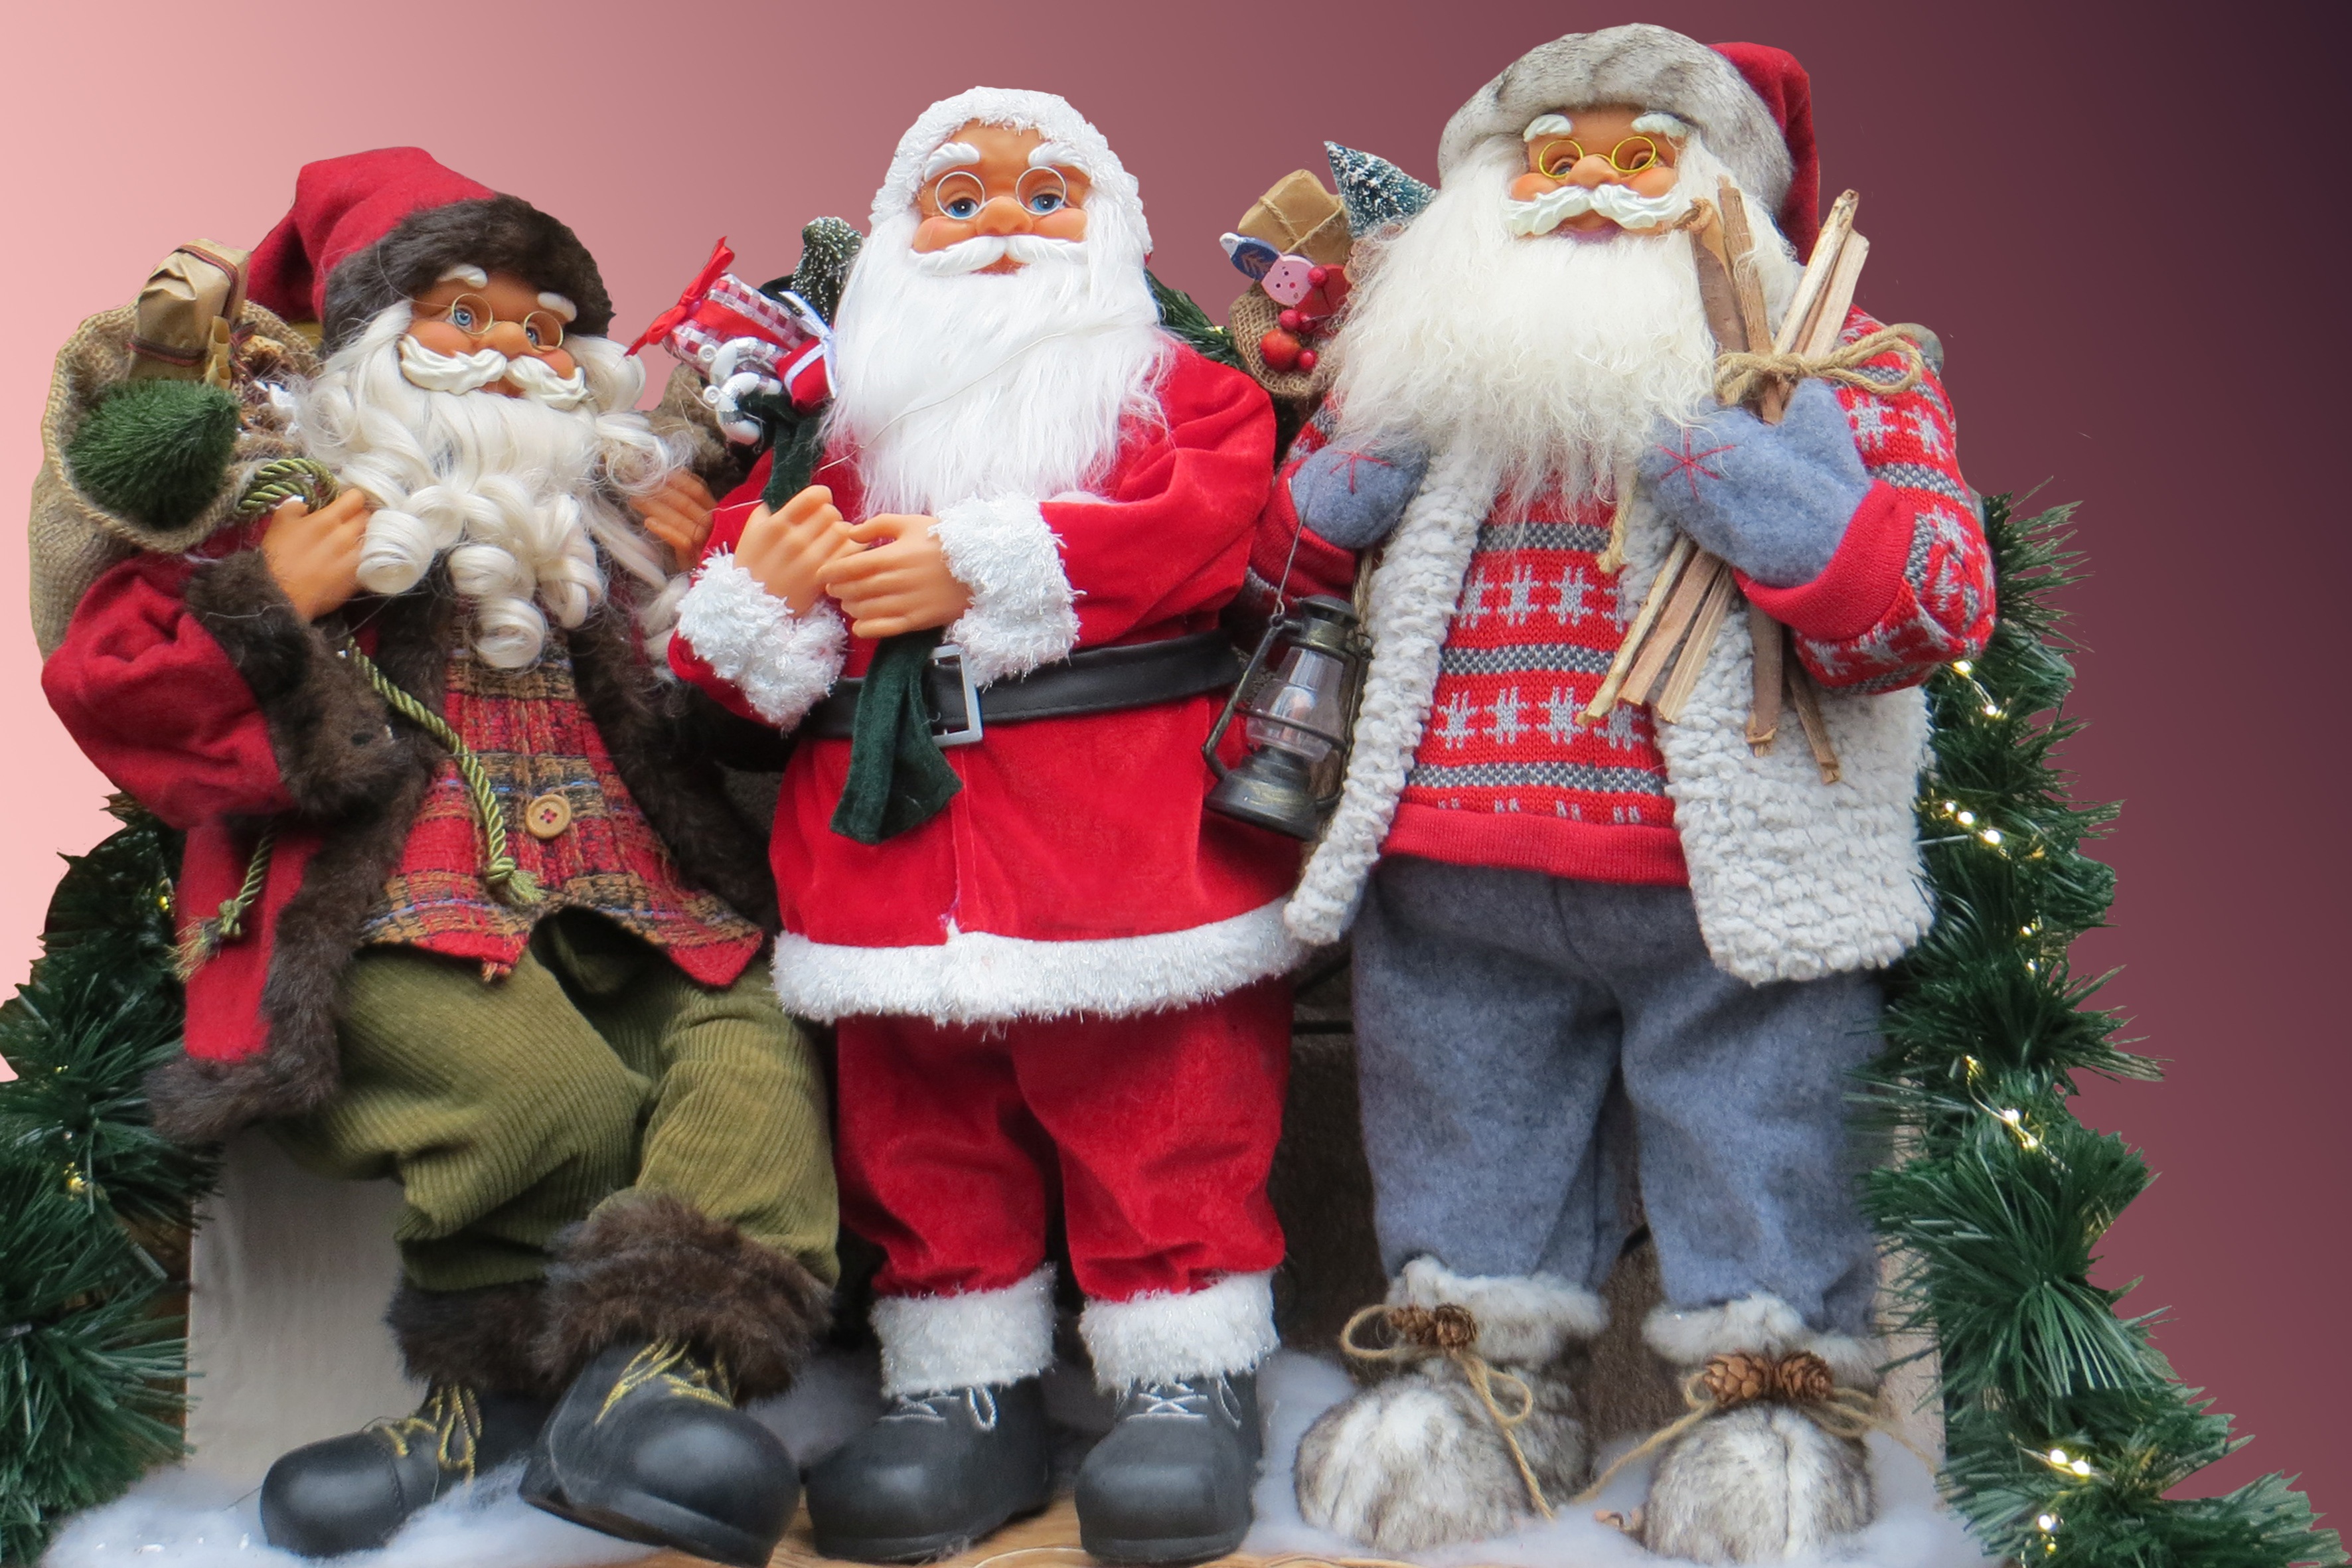
monument, statue, christmas, christmas decoration, figure, santa claus, garden gnome, fictional character